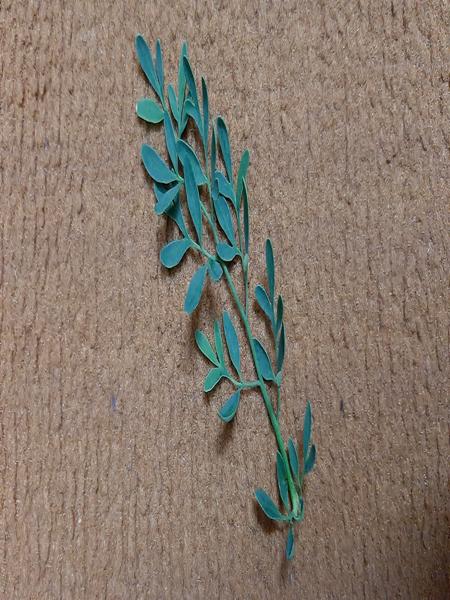
Plant: Common rue(naagdalli)